Davide Pizzoli

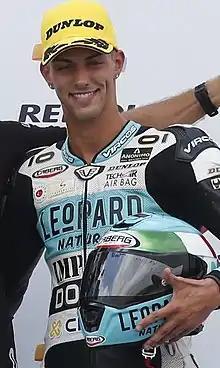
Pizzoli in 2019

Davide Pizzoli (born 11 September 1999) is an Italian motorcycle racer. He has competed in the FIM CEV Moto3 Junior World Championship, the Moto3 World Championship and the Supersport World Championship. Pizzolli finished in 50th place on the final standings at 2021 Supersport World Championship.